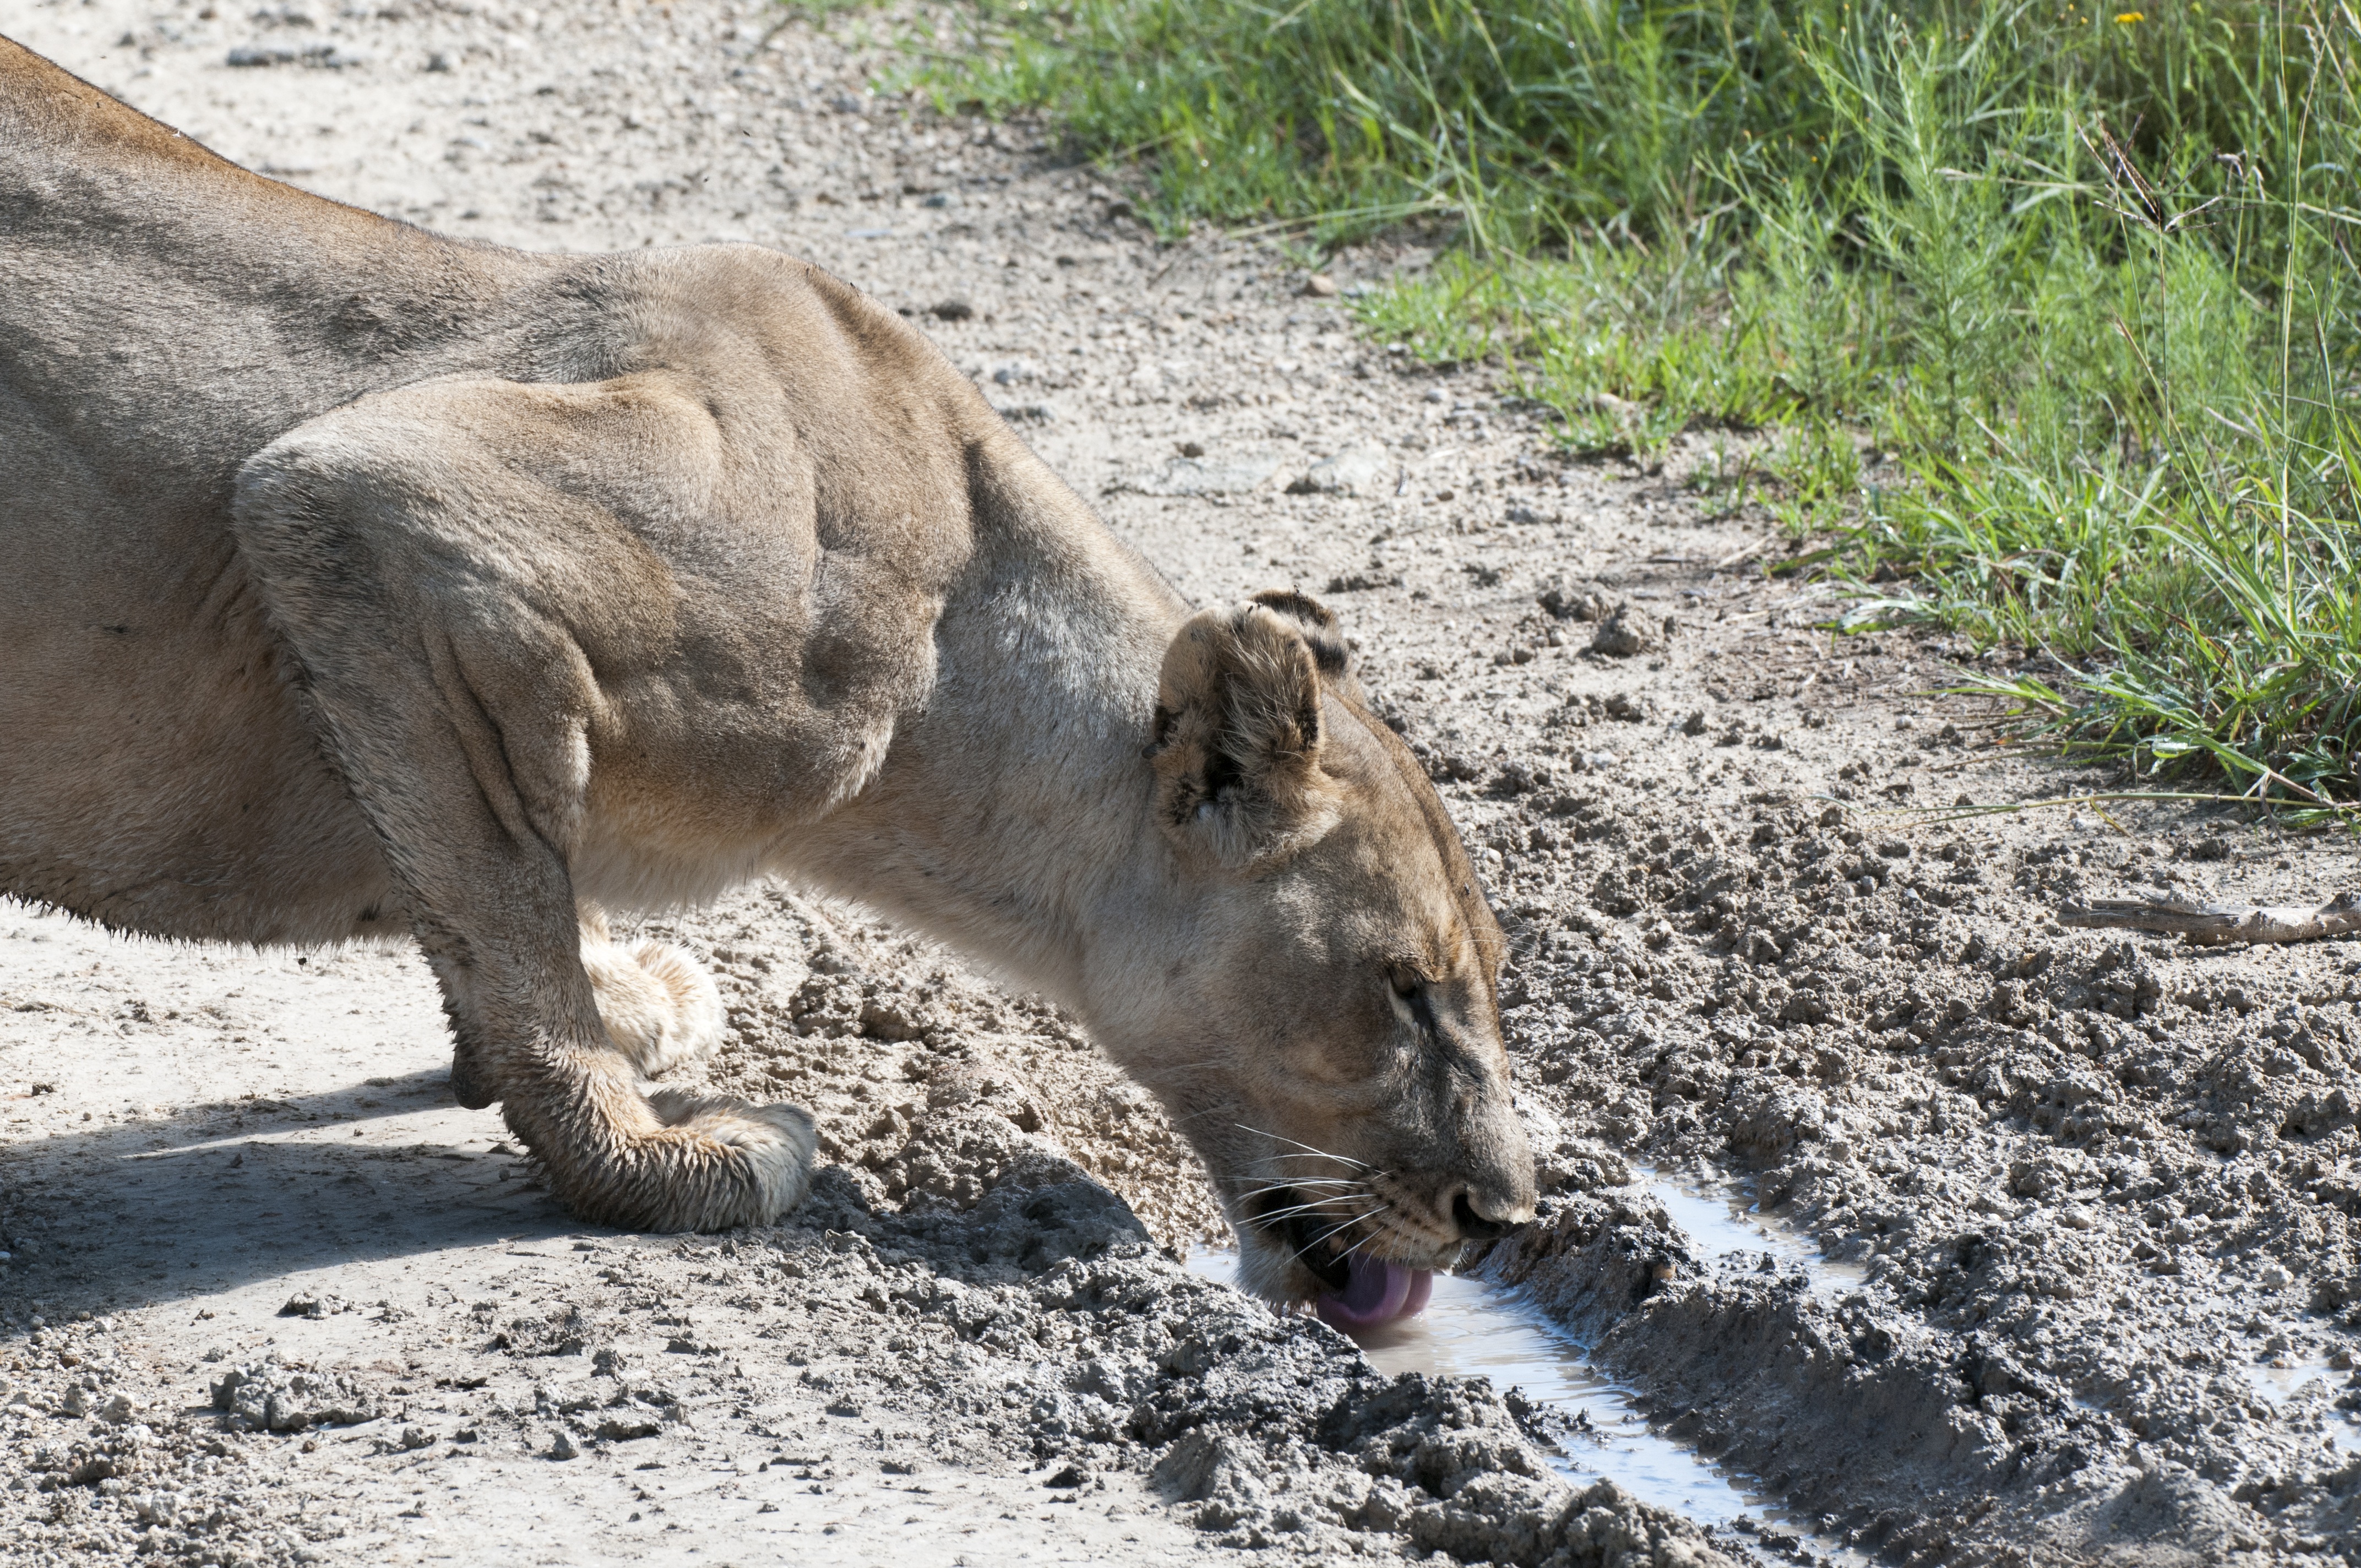
water, nature, game, adventure, female, wildlife, wild, zoo, fur, cat, natural, africa, feline, mammal, predator, fauna, lion, lioness, thirsty, drinking, big, carnivore, hunter, safari, dangerous, south africa, big cats